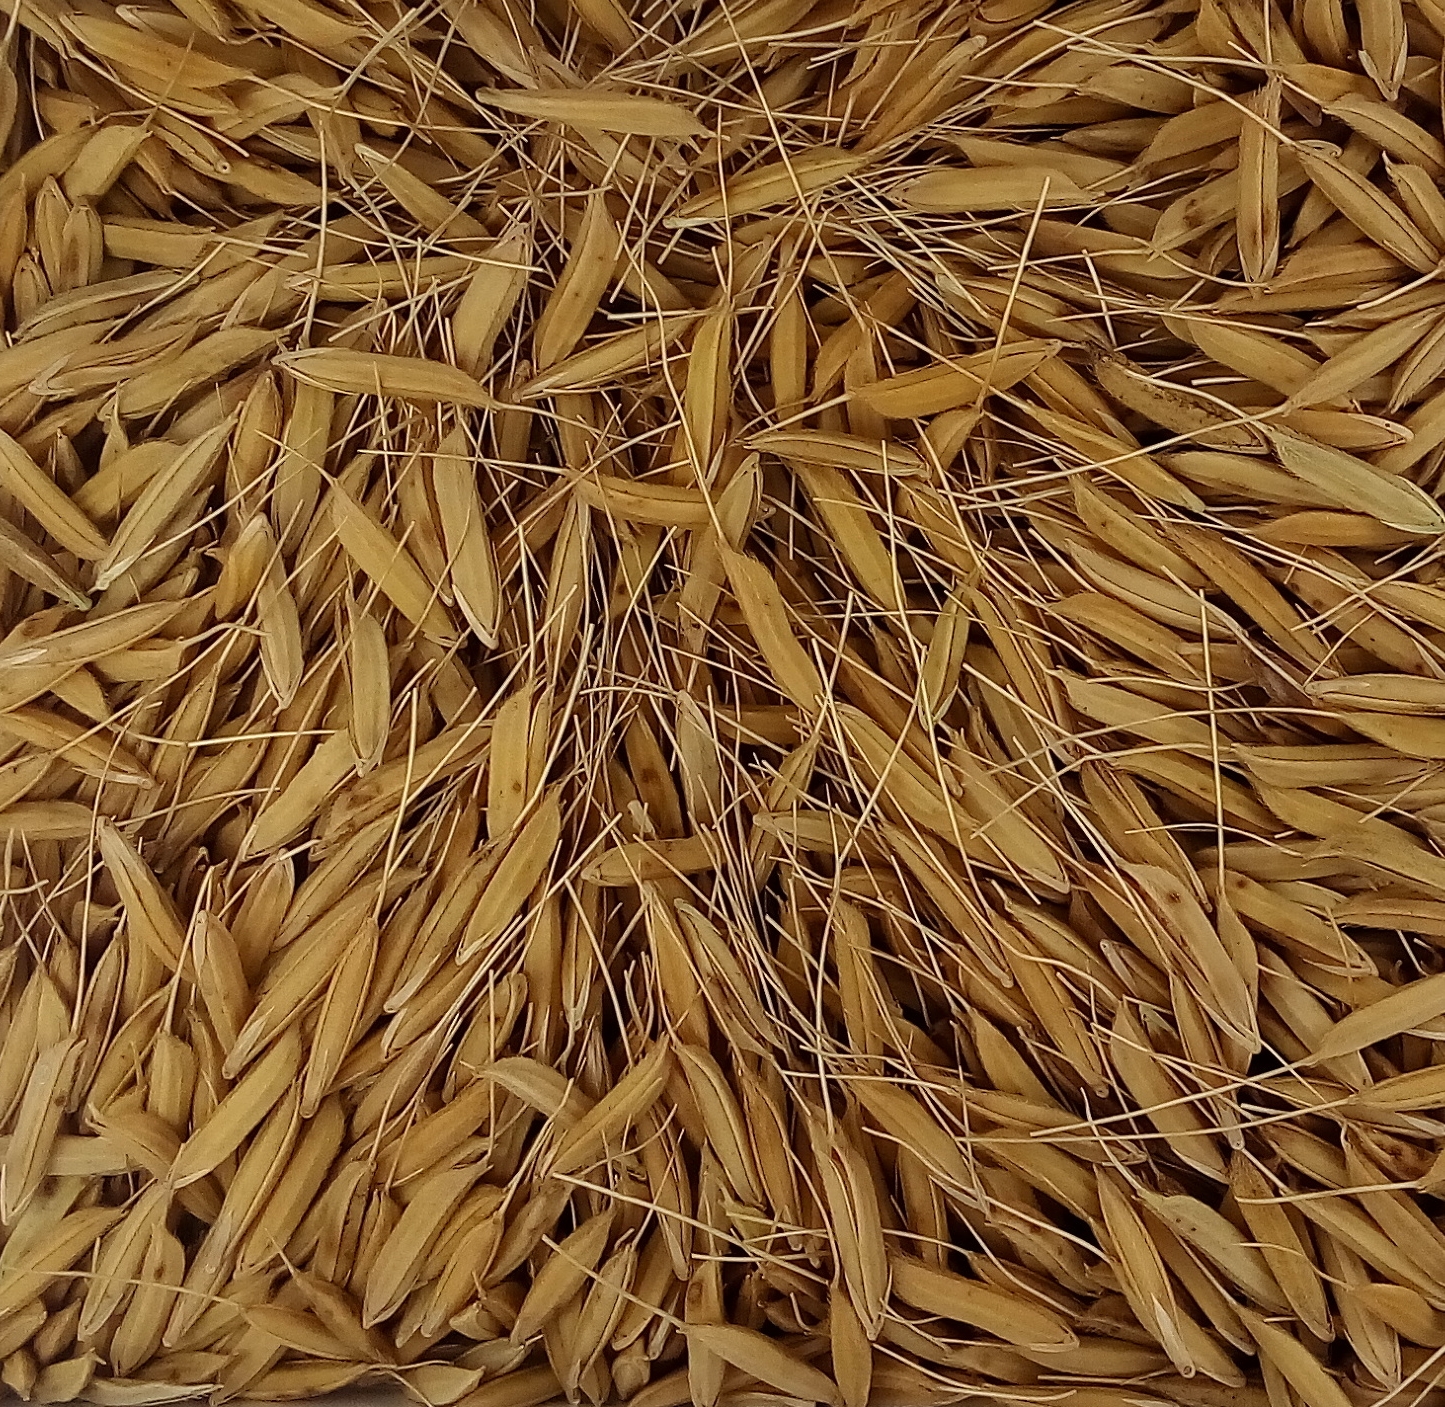
Rice seed variety: PB_6